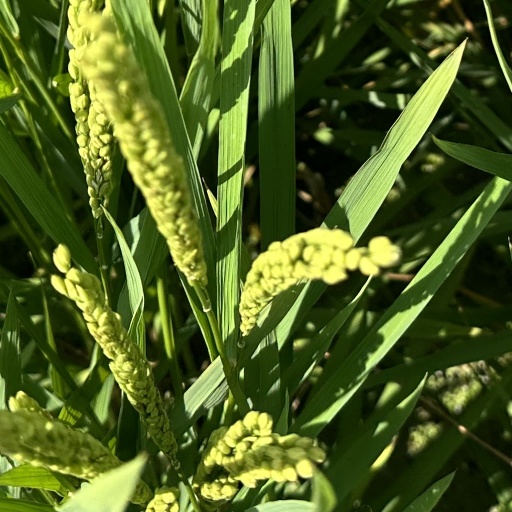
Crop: rice